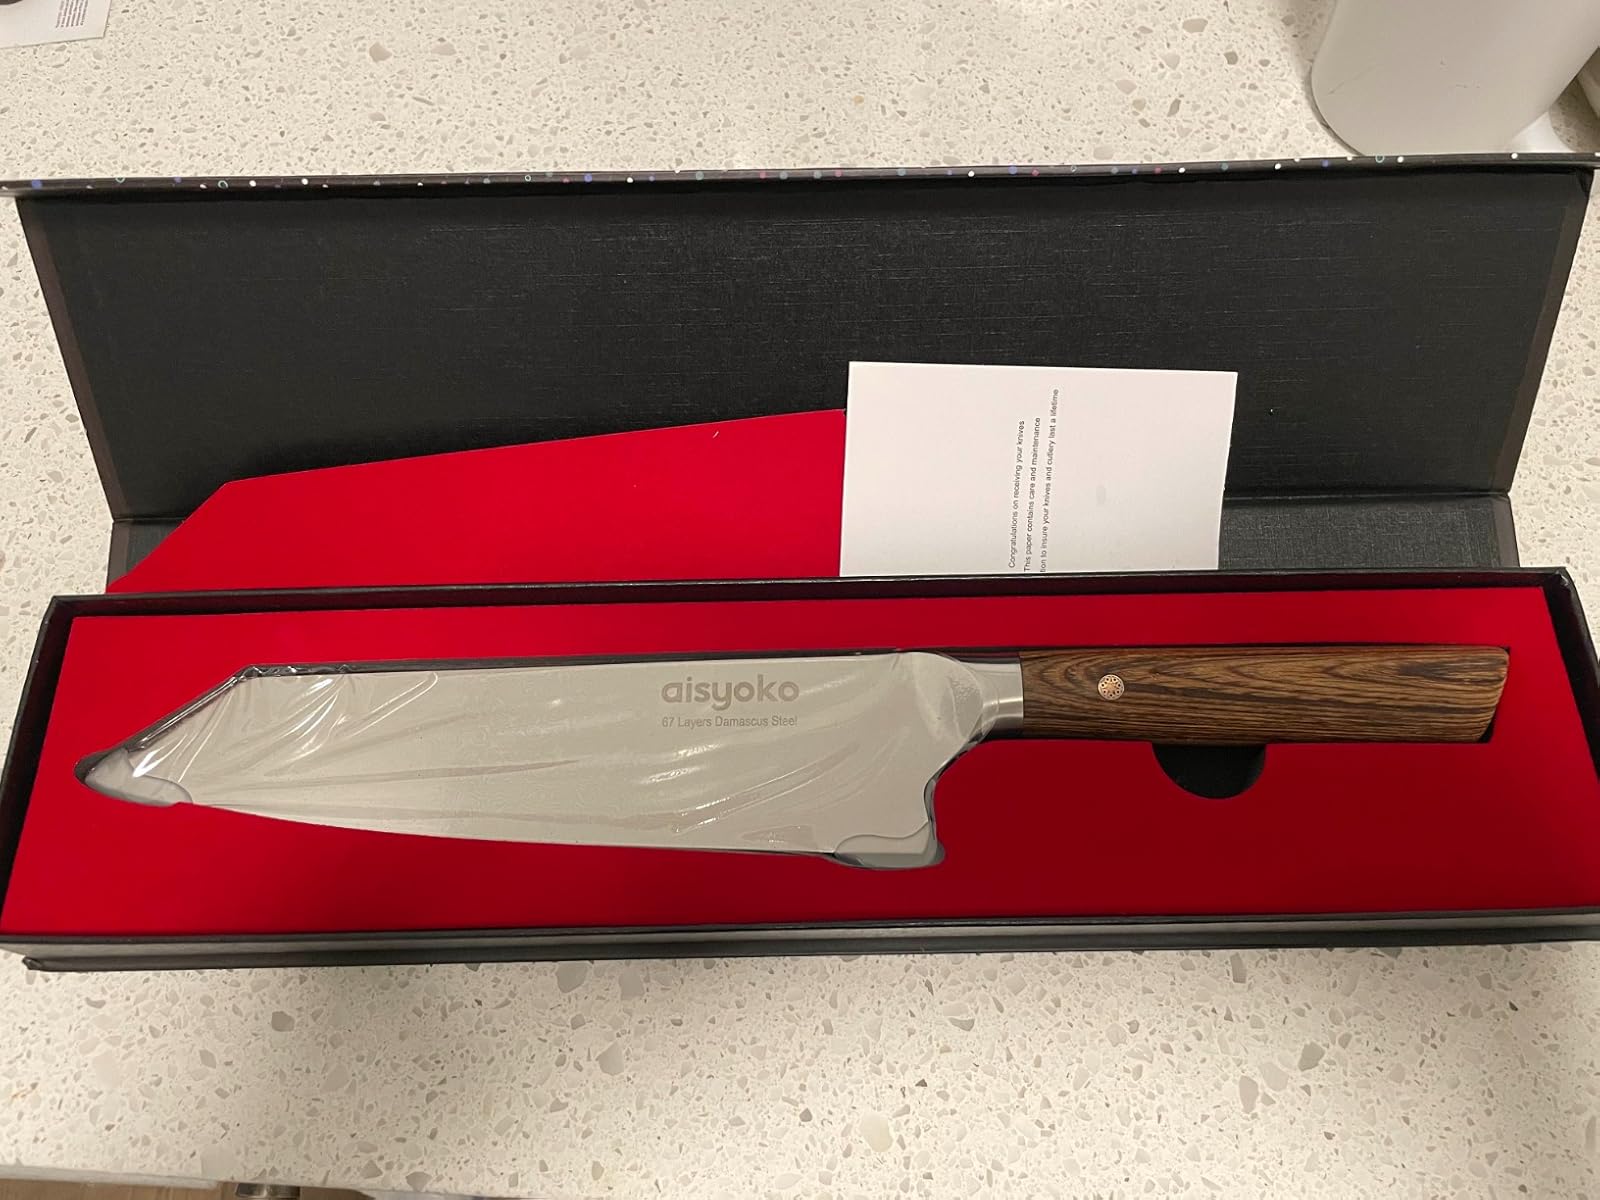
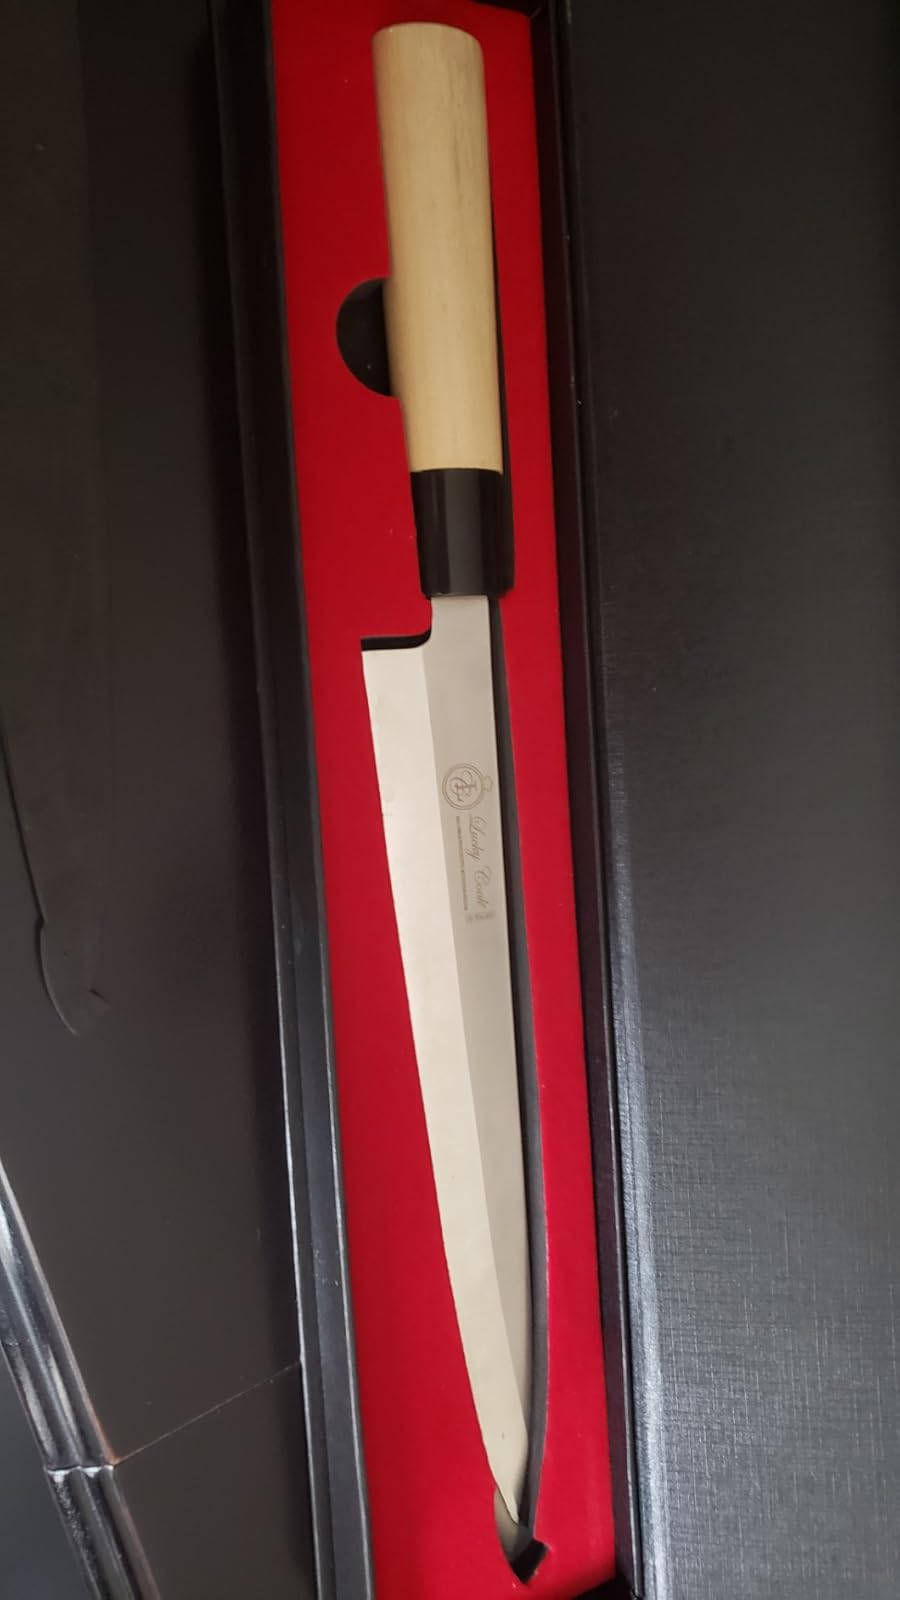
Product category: items_knife
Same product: no